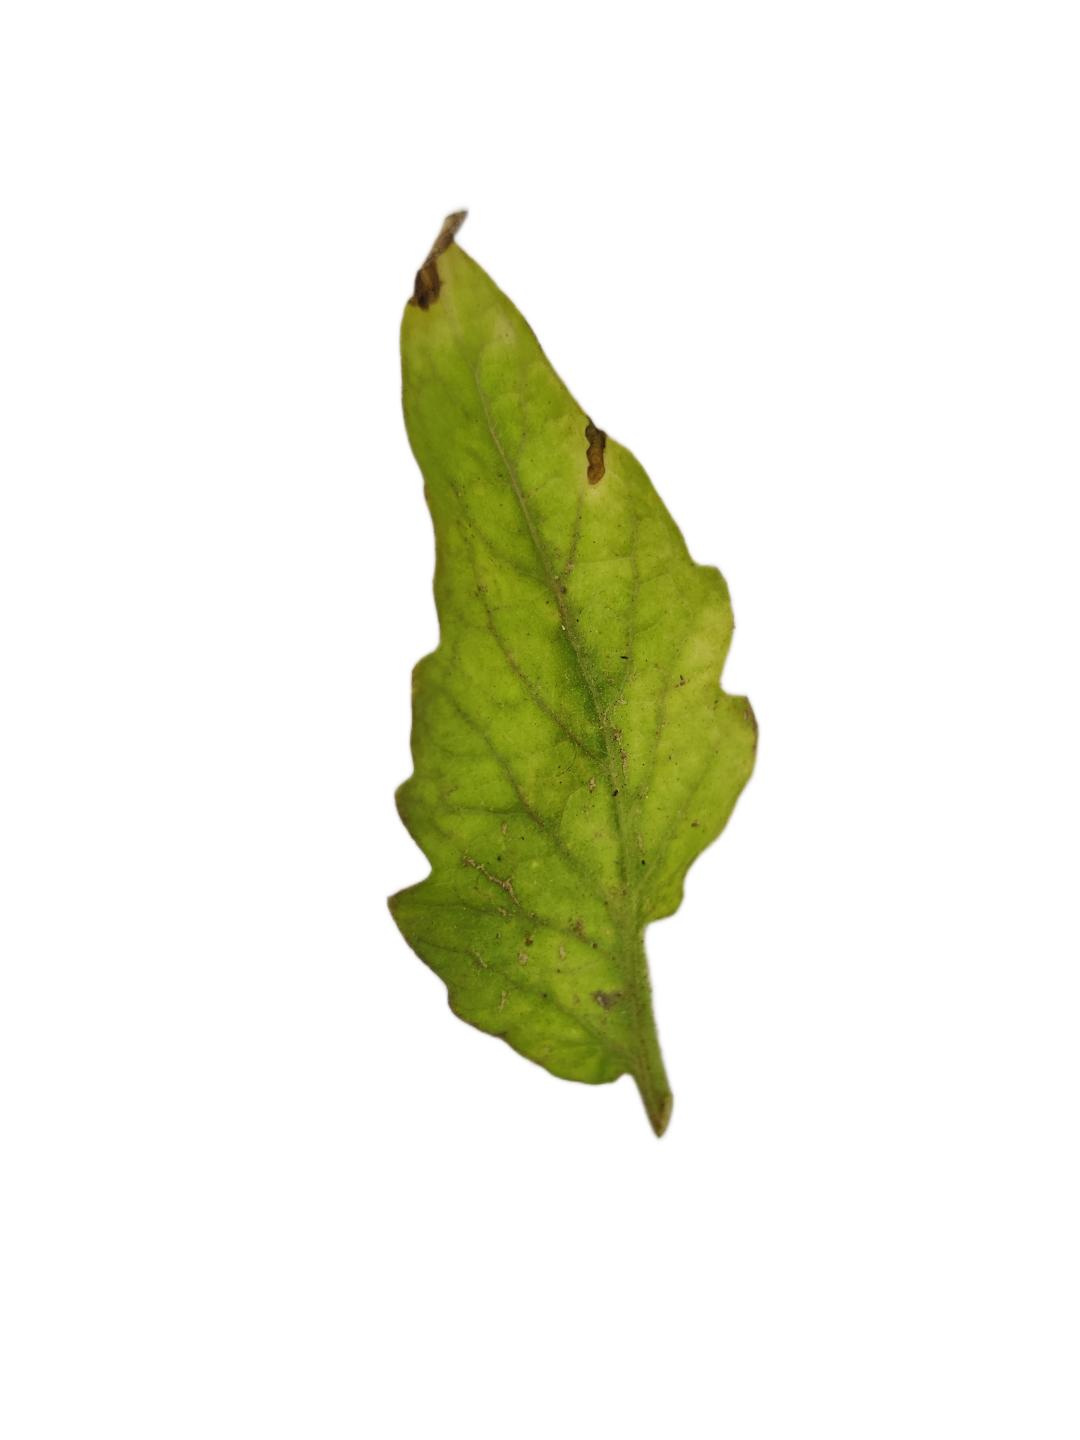
Crop: Tomato
Label: Downy_Mildew